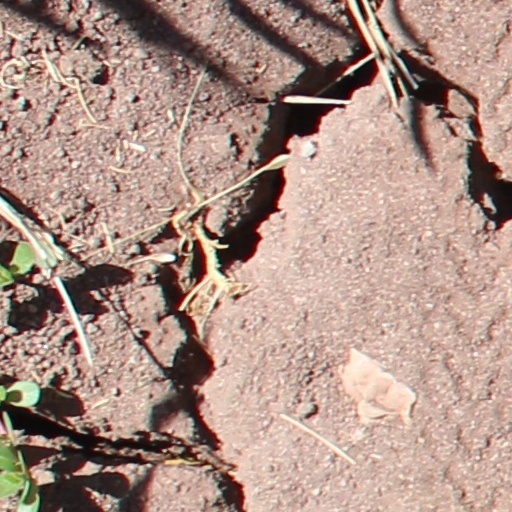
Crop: wheat